List of Nike missile sites

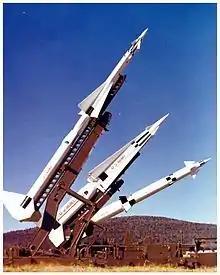
Nike Missile family, From left, MIM-3 Nike-Ajax, MIM-14 Nike-Hercules, LIM-49 Nike-Zeus.

The following is a list of Nike missile sites operated by the United States Army. This article lists sites in the United States, most responsible to Army Air Defense Command; however, the Army also deployed Nike missiles to Europe as part of the NATO alliance, with sites being operated by both American and European military forces. U.S. Army Nike sites were also operational in South Korea, Japan and were sold to Taiwan.